Great Southern and Western Railway

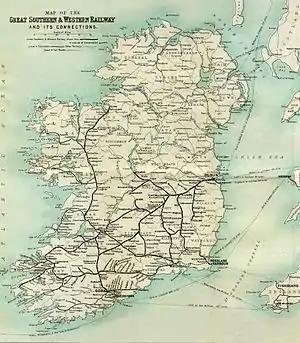
Ireland route map, circa 1902

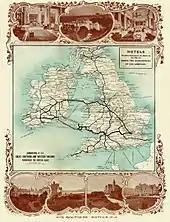
British Isles connections map, circa 1902

The core of the was the Dublin Kingsbridge – main line; Ireland's "Premier Line", and still one of her most important main line railways. The company's headquarters were at Kingsbridge station. At its greatest extent the included, in addition to the Dublin – Cork main line, the Dublin – and – Waterford lines and numerous branch lines.